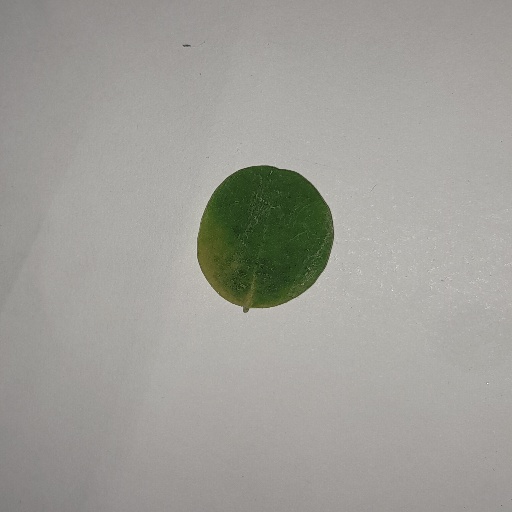
Species: Sojina
Leaf condition: Yellow Leaf